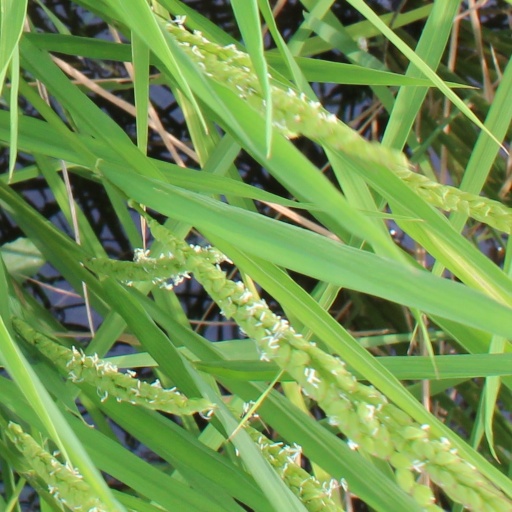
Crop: rice